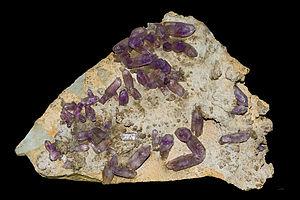
Améthyste - Sceptre et antisceptre Localité